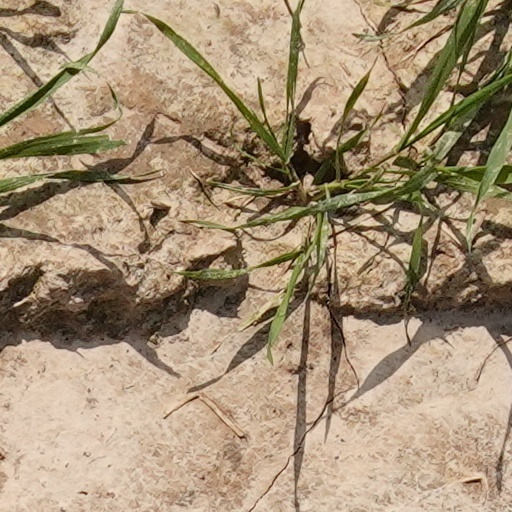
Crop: wheat